New Zealand at the 1928 Summer Olympics

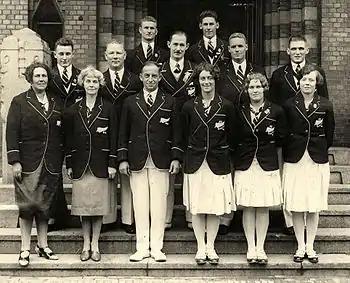
The New Zealand team in 1928 including supporters; front (l–r): Annie Miller (chaperone), Mrs Amos (chaperone), Harry Amos (Chef de Mission), Ena Stockley, Kathleen Miller, Norma Wilson middle: Ted Morgan, C. Dickinson (masseur), Arthur Porritt, David Lindsay, Alf Cleverley back: Len Moorhouse, Stan Lay

Arthur Porritt was appointed captain by the New Zealand Olympic Council. Porritt was at the time based in England for tertiary study and was thus in a position to arrange some things in Europe. He also had the advantage that he had attended the previous Summer Olympics, winning the country's only medal. Porritt, a runner, was joined by eight other competitors: four swimmers, three track and field athletes, and two boxers. In total, there were seven men and three women competing for New Zealand. Both the boxer Alf Cleverley and the swimmer Len Moorhouse did not receive financial support by the Olympic Council for their journey to the Games, but had to pay for it themselves. All athletes apart from Porritt (who was already in England) and Moorhouse travelled by the "Remuera" to England; The main body of the team was farewelled in Wellington by the prime minister, Gordon Coates, and several cabinet ministers.